Oksana Kliachina

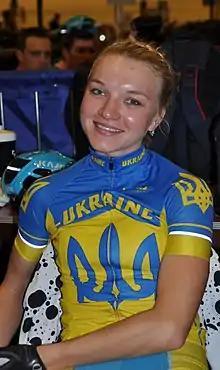
Oksana Kliachina (2018)

Oksana Kliachina (born 11 September 1997) is a Ukrainian road and track cyclist, who currently rides for UCI Women's Team , and represents Ukraine at international competitions. She competed at the 2015 UEC European Track Championships in the team pursuit event and at the 2016 UEC European Track Championships in the team pursuit event.